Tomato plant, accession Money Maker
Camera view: vertical (180 deg); turntable rotation: 180 degrees
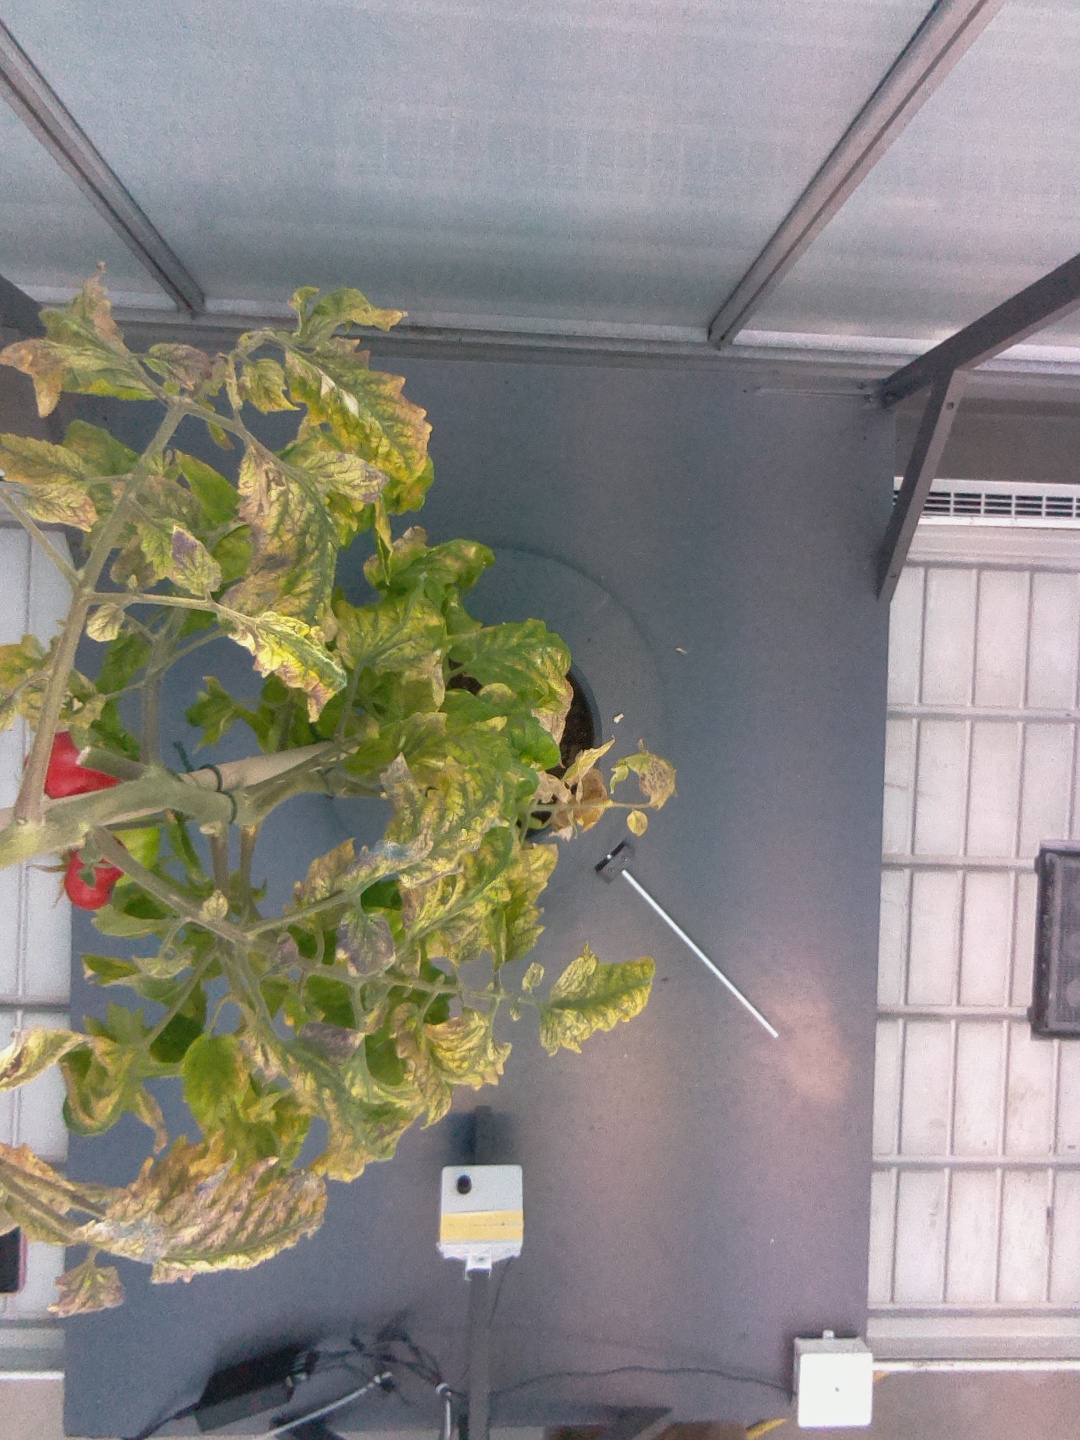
BBCH growth stage 82: 20%-30% of fruits show typical fully ripe color